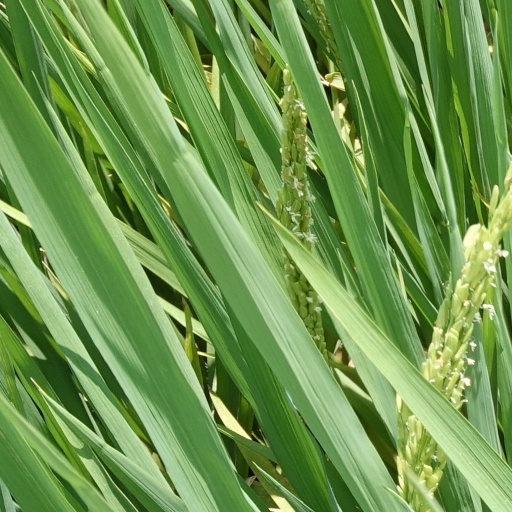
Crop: rice